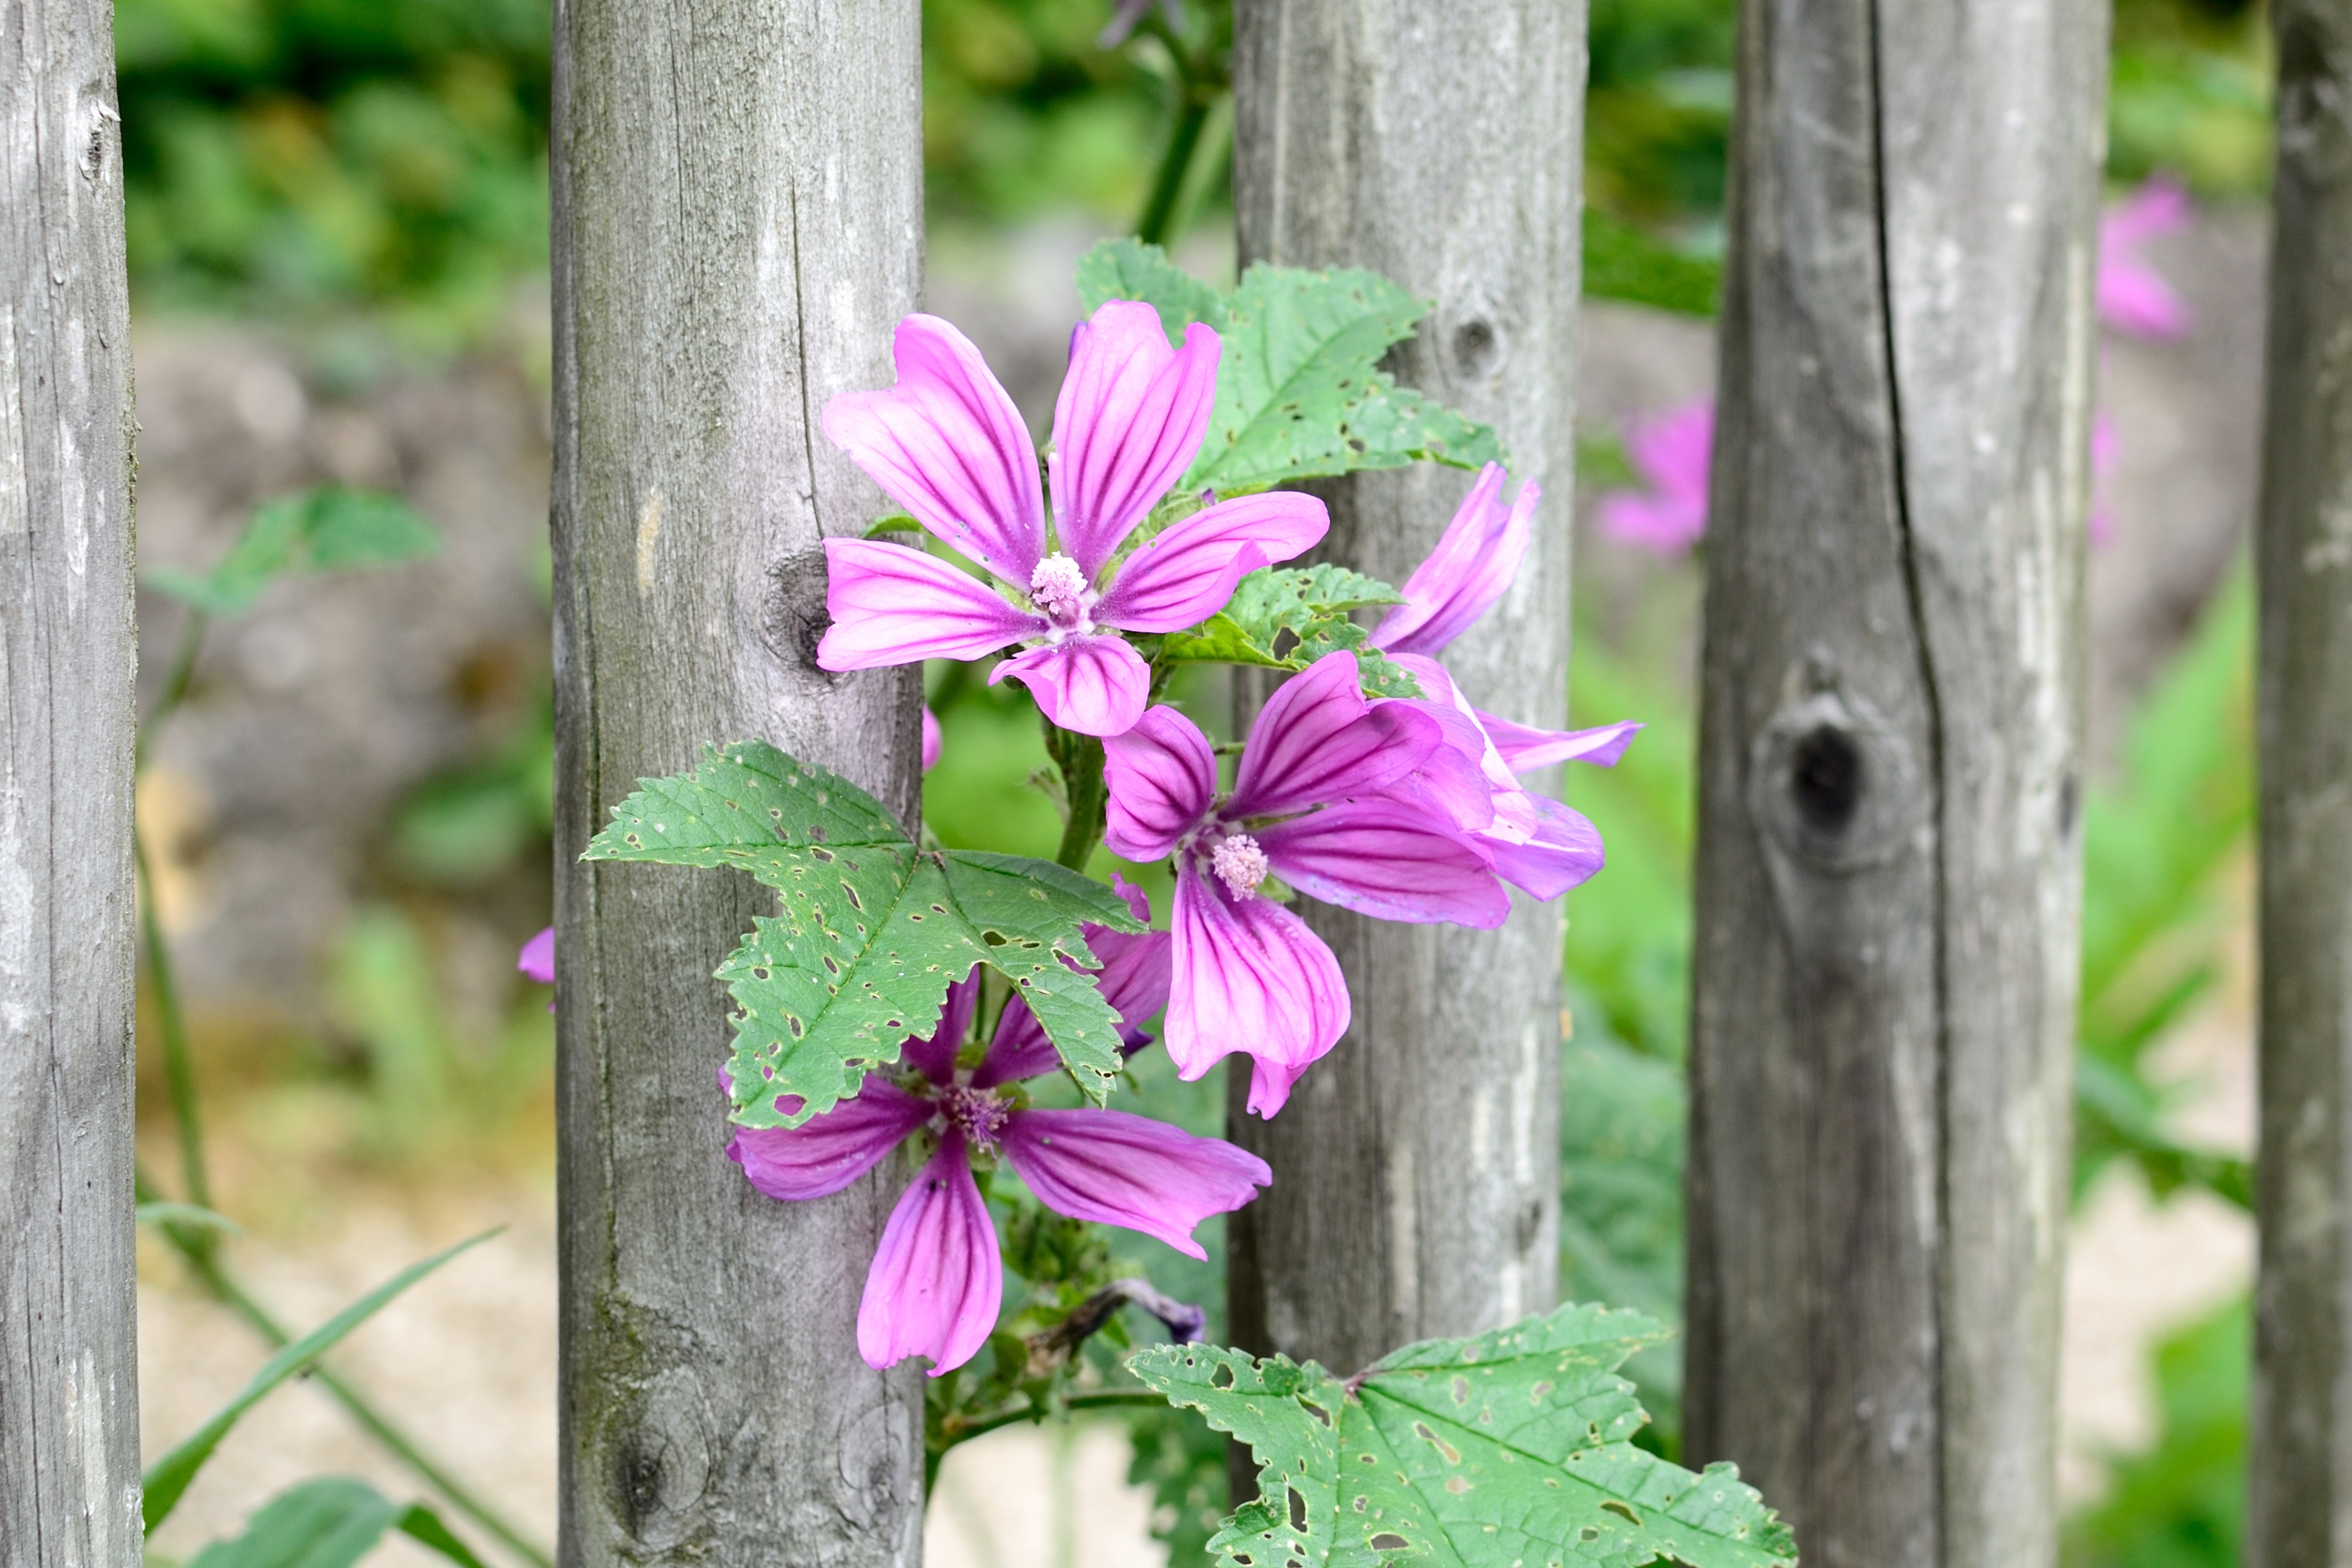
nature, blossom, plant, leaf, flower, purple, petal, bloom, green, botany, garden, flora, wild flower, wildflower, violet, woodland, garden fence, flowering plant, mallow, wild mallow, land plant